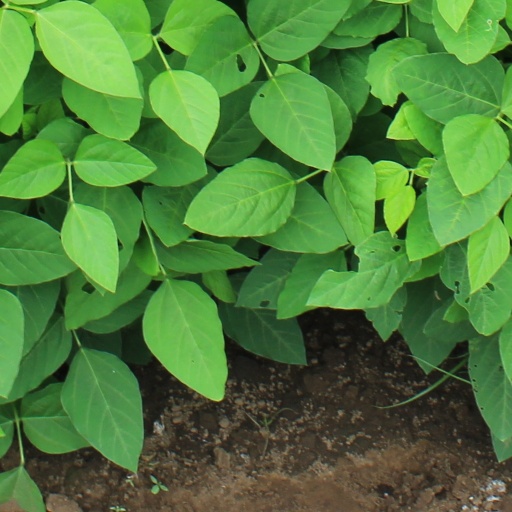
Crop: soybean